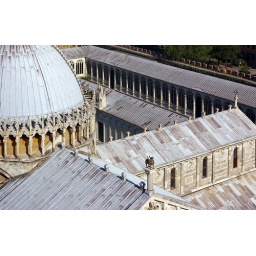
The dome and roof of the Duomo in Pisa as viewed from the top of the nearby famous leaning tower